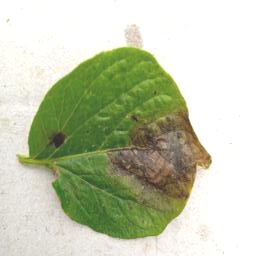
Etiqueta: Late Blight